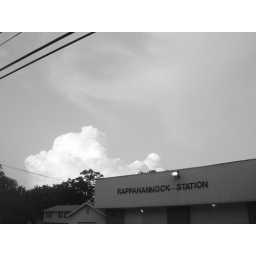
A puffy cloud looms in the distance behind a gas station down the road from the Rappahannock River in Remington, VA.